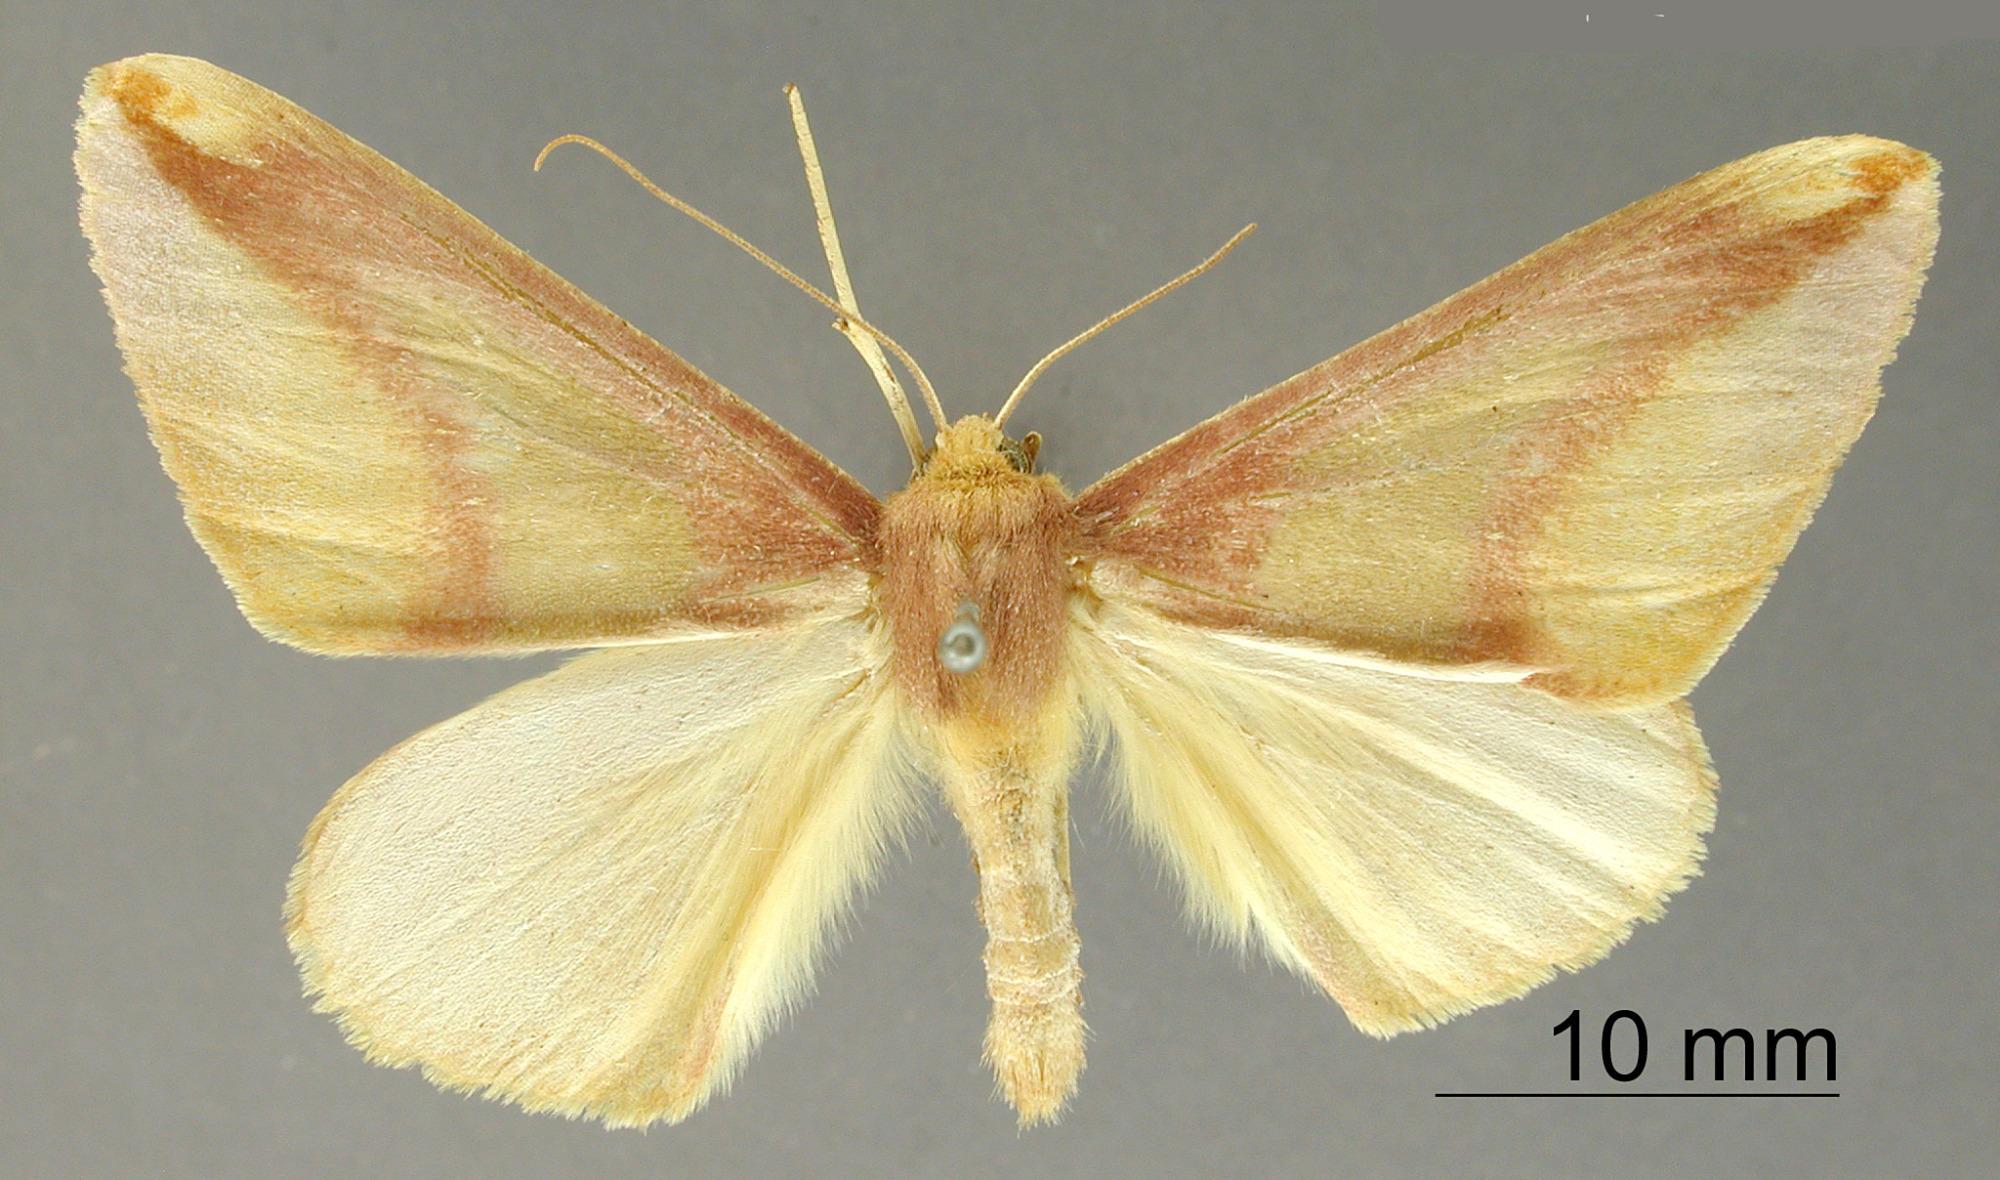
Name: Erosina foingi
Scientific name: Erosina foingi Dognin, 1897
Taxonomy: Animalia, Arthropoda, Insecta, Lepidoptera, Geometridae, Ennominae
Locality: Environs de Loja, Ecuador, Ecuador